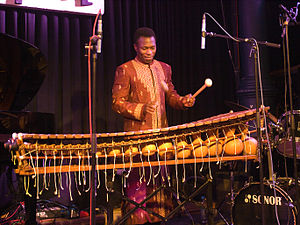
Balafon
Aly Keïta på balafon
Balafon er et afrikansk musikinstrument, som minder om xylofonen. Kendte musikere, som benytter sig af balafoner er blandt andet Gert Kilian, Mory Kanté og Rokia Traoré.